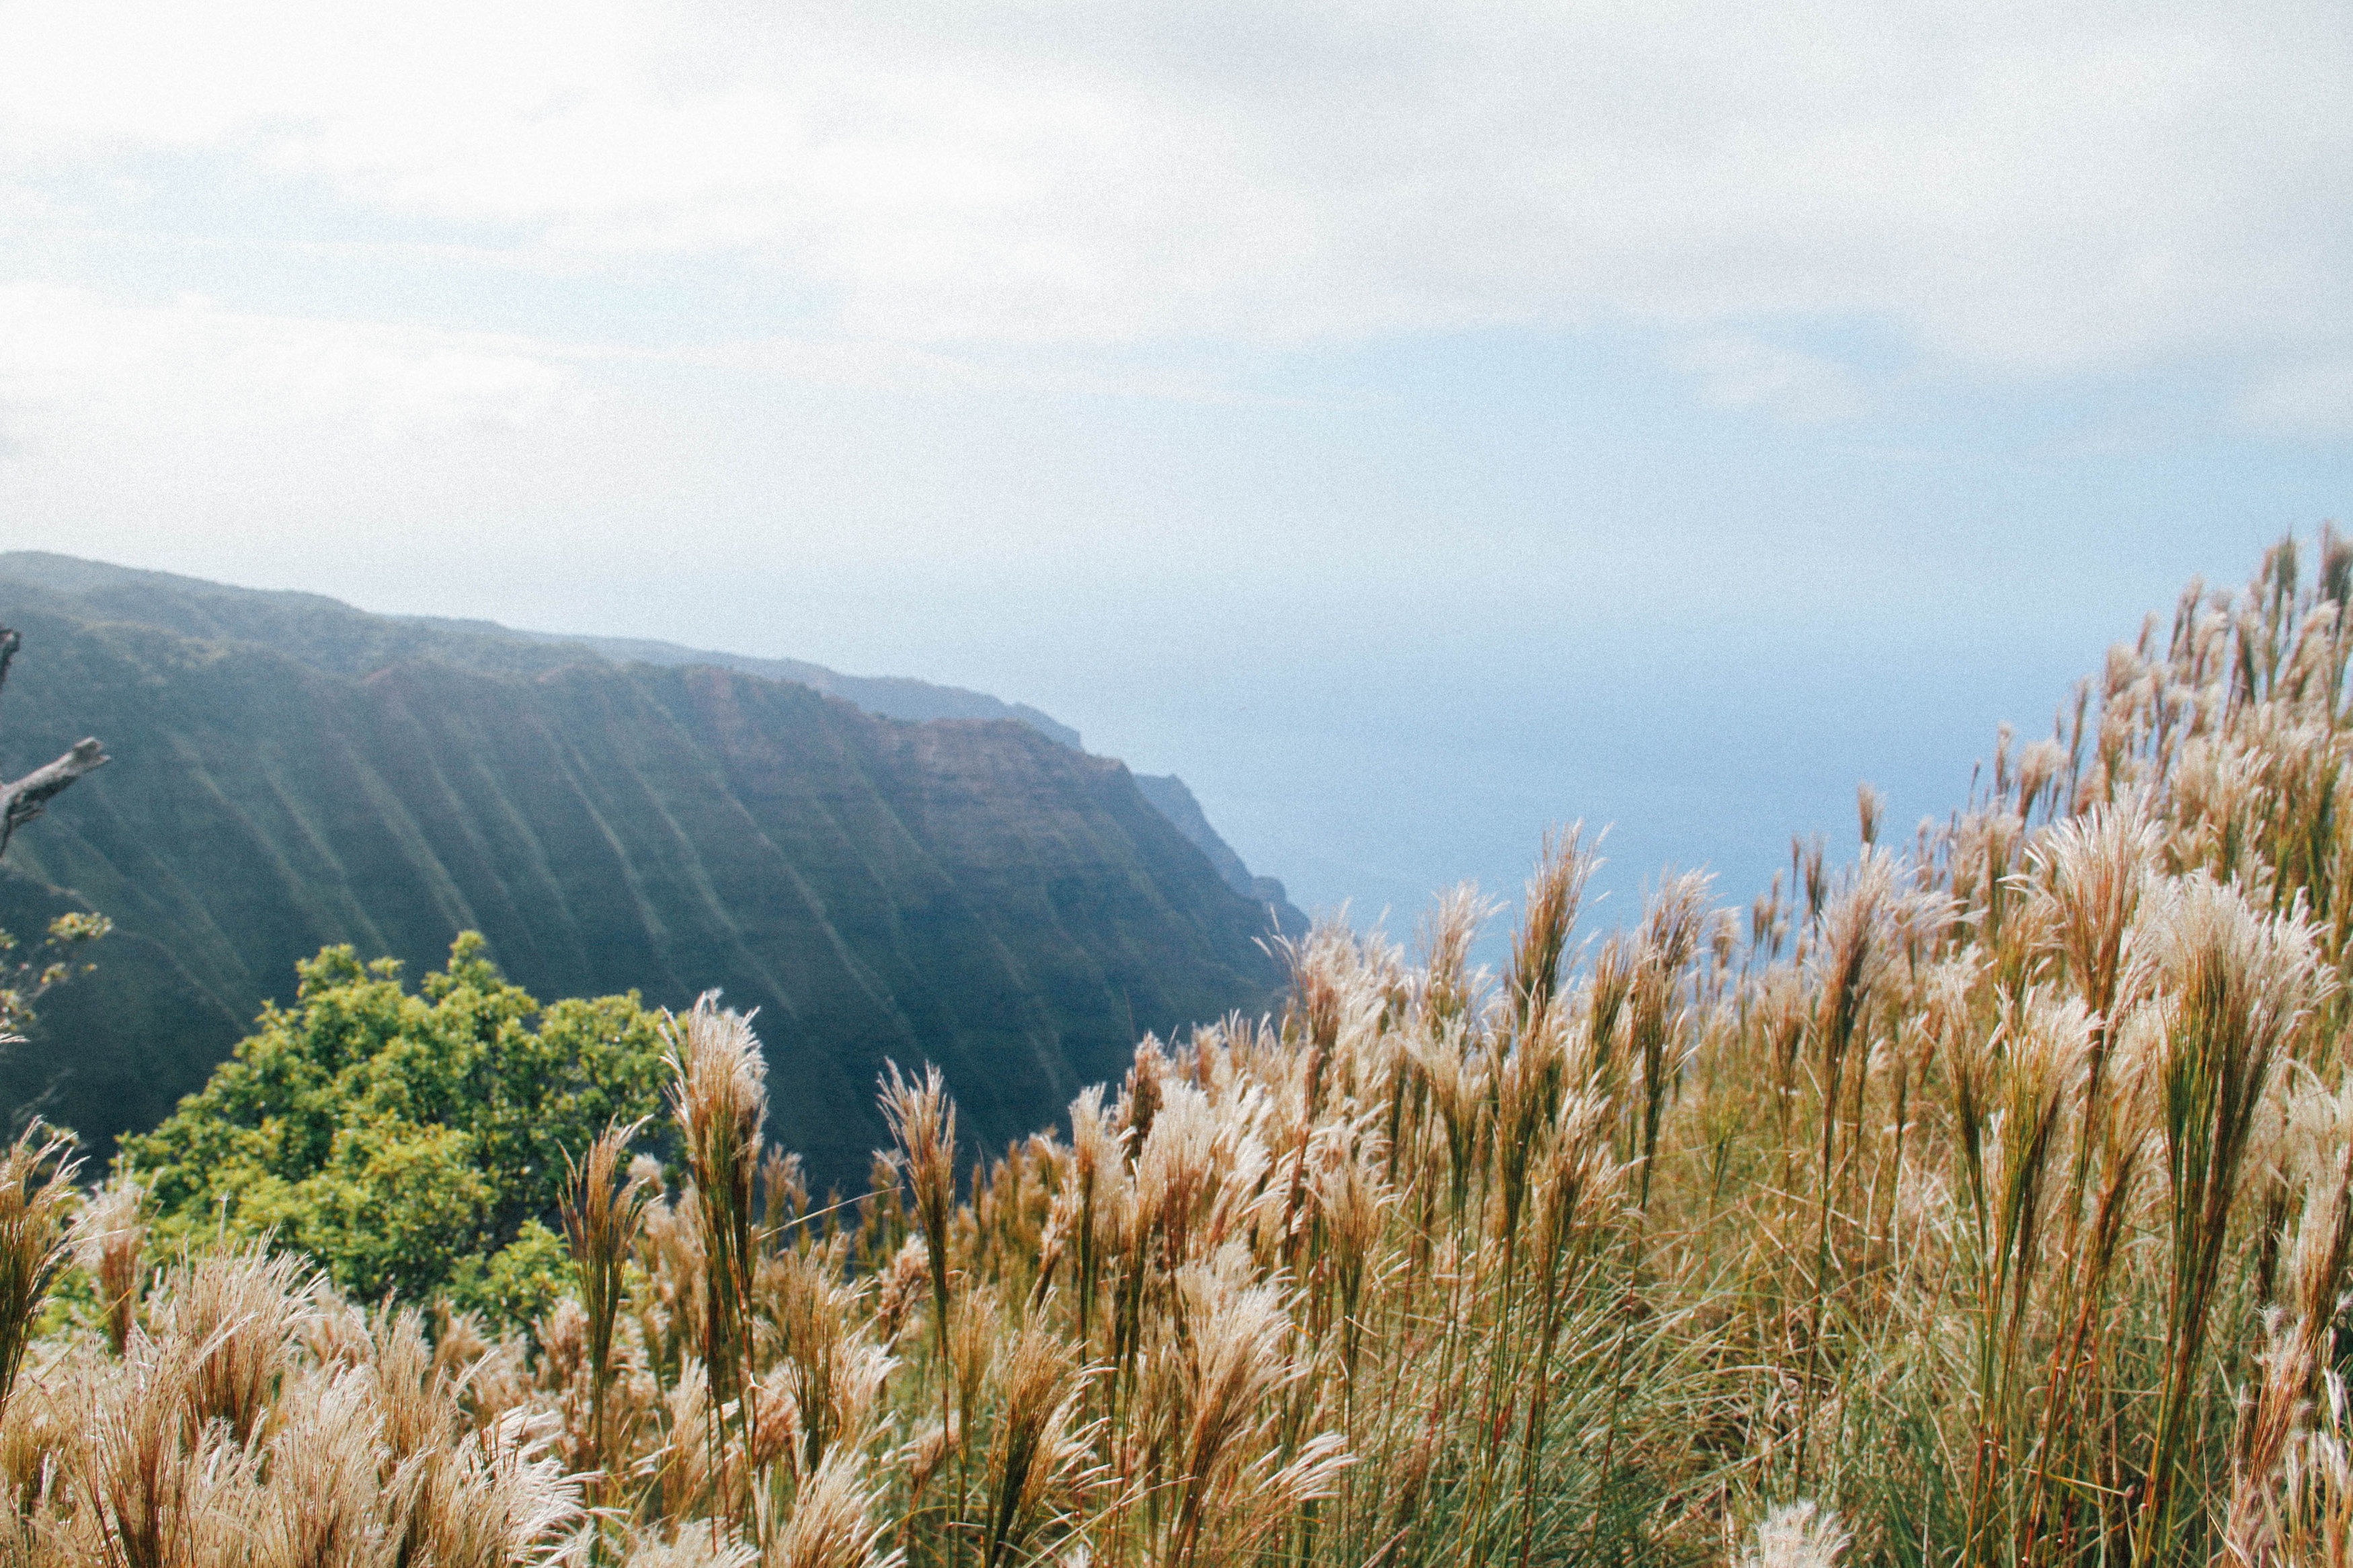
landscape, nature, grass, wilderness, walking, mountain, meadow, hill, flower, valley, mountain range, ridge, plateau, ecosystem, landform, natural environment, geographical feature, grass family, mountainous landforms